Desktop Dungeons

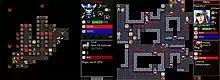
The beta version ("right") included graphical improvements and new features not found in the alpha version ("left")

"Desktop Dungeons" is developed by a three-man team in South Africa. Rodain Joubert says that he began development of the game in January 2010 after having played many roguelike games and then reading a manifesto written by Edmund McMillen, the creator of "Super Meat Boy" and initial character artist and animator on "Braid". The alpha version of the game was written using , and one of the major changes to the game during the alpha development was the ability to worship gods at altars which affected the course of a dungeon run.